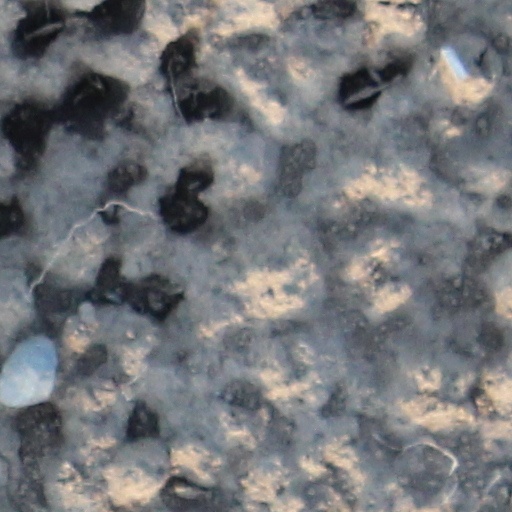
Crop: wheat